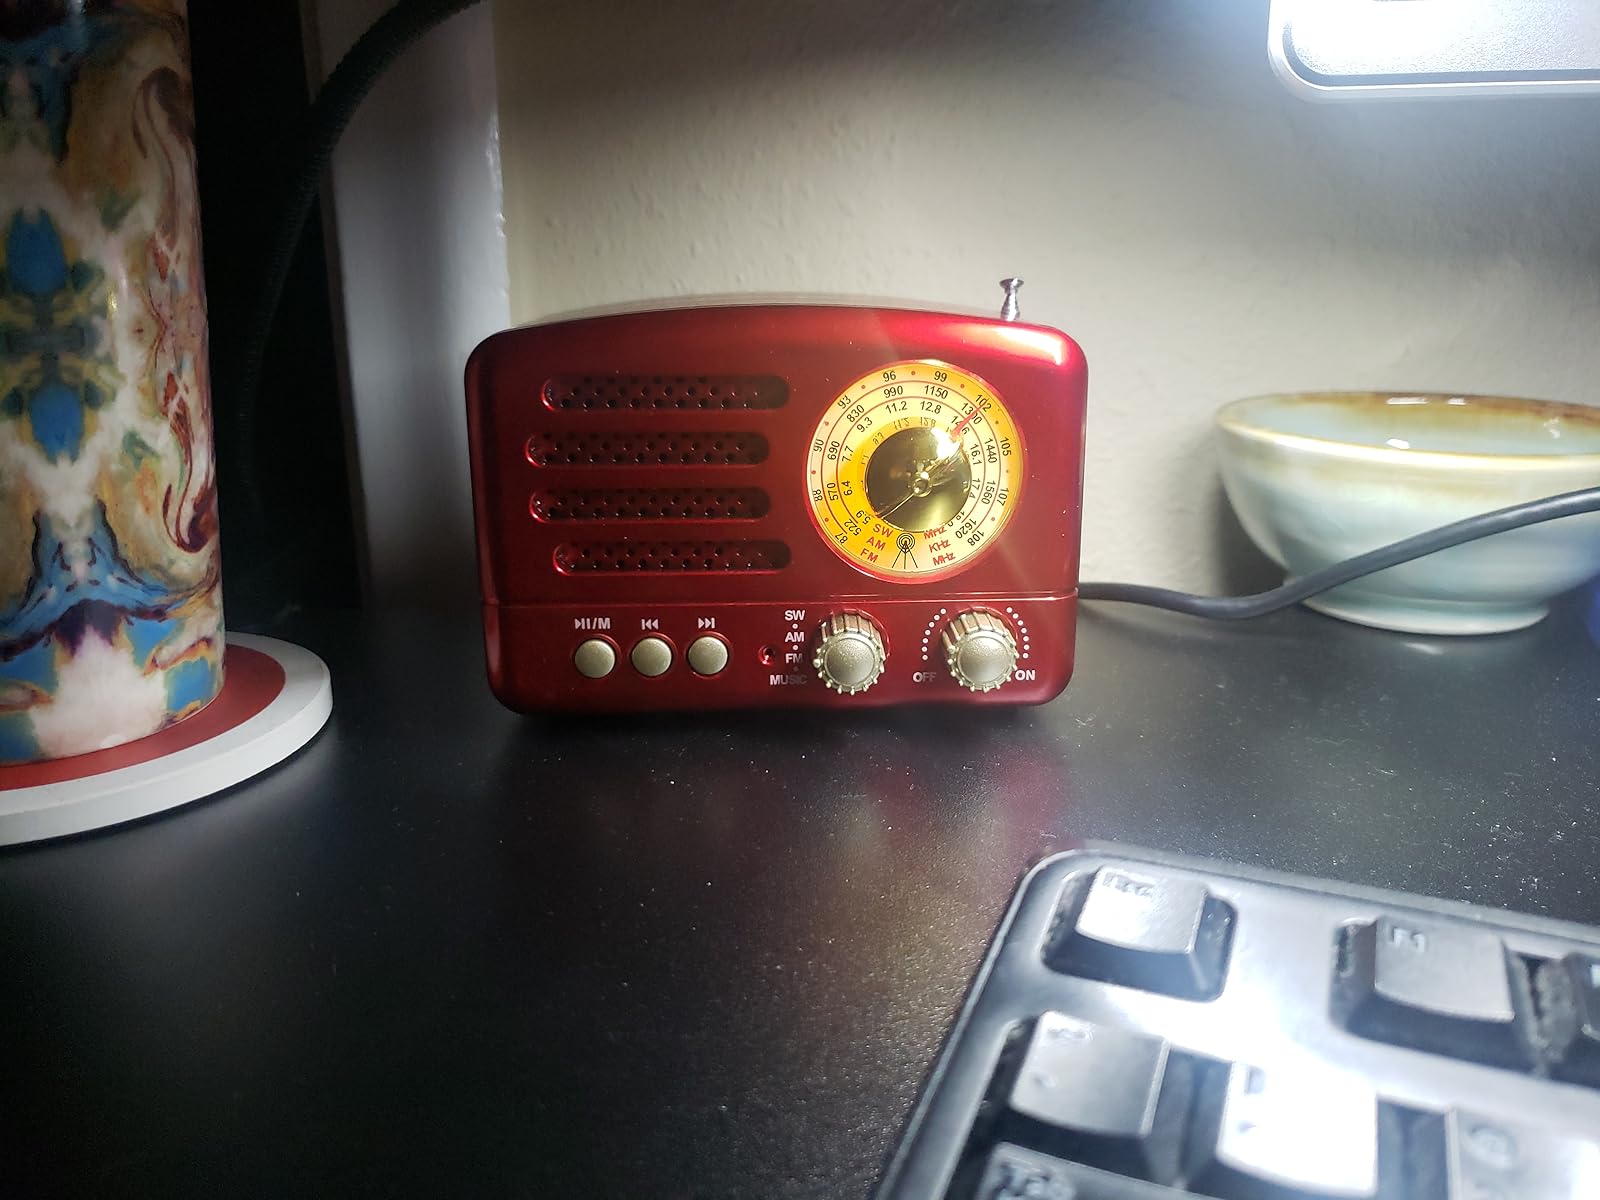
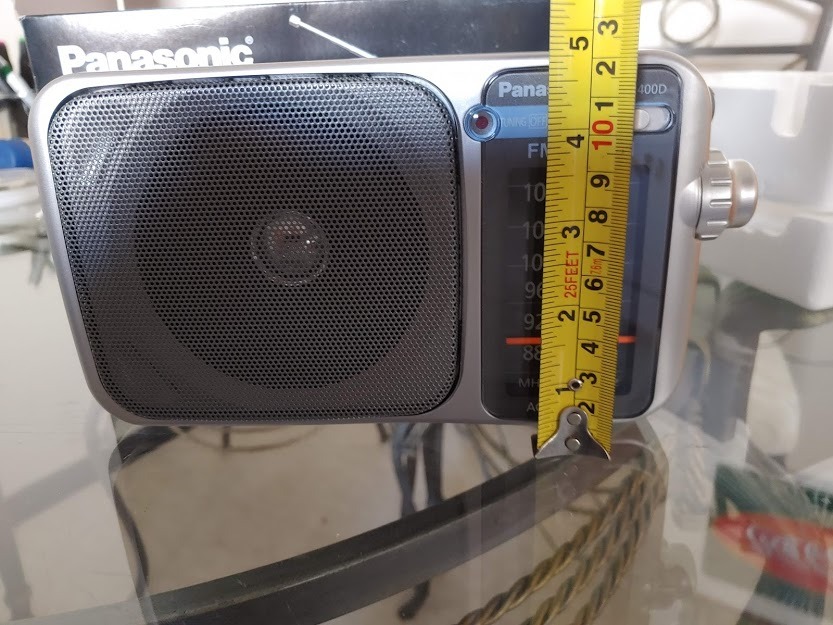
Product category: radio
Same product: no